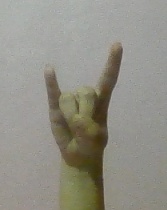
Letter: la